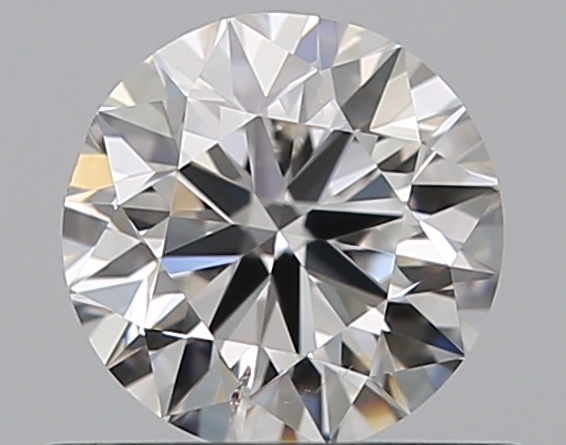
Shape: round
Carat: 0.5
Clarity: SI2
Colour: H
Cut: VG
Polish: EX
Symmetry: VG
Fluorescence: N
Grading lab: GIA
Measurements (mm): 4.96 x 5.01 x 3.17